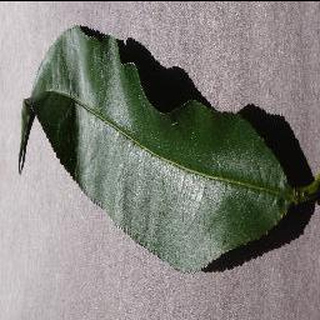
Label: healthy_peach